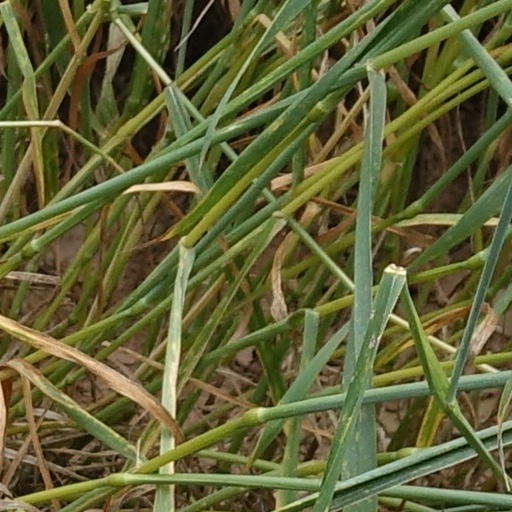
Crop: wheat